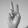
ASL letter: V